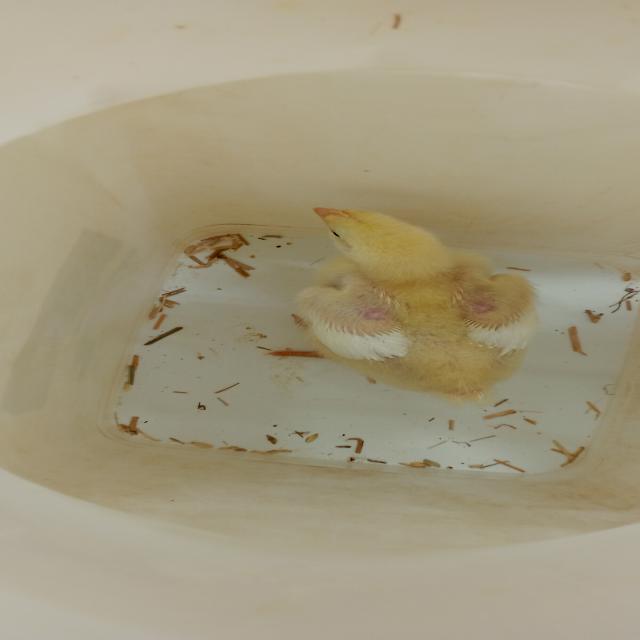
Weight: 358 g